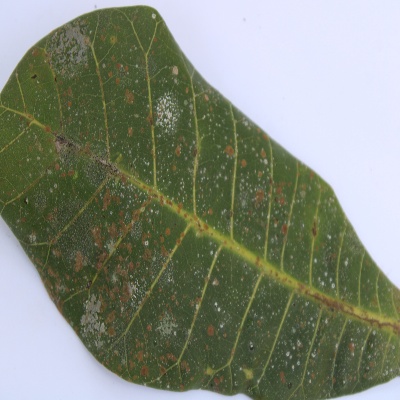
Crop: Cashew
Condition: red rust